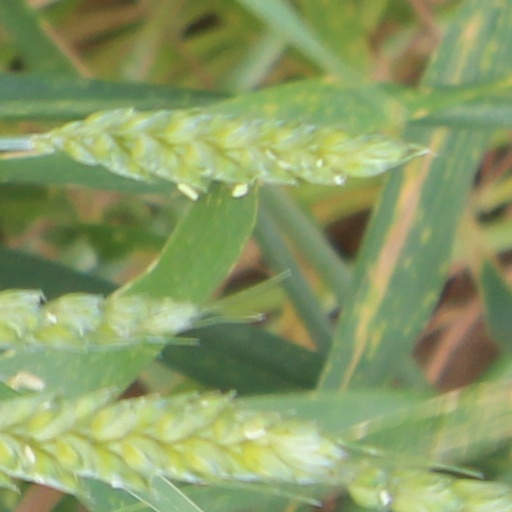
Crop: wheat